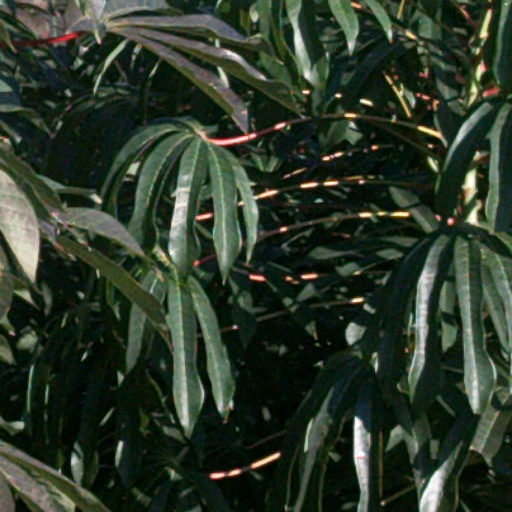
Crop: cassava